Mohamed Messoudi

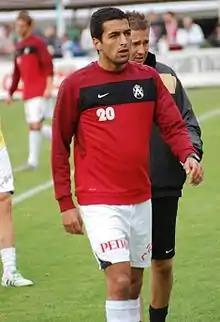
Messoudi in 2011

Mohamed "Mo" Messoudi (born 7 January 1984 in Wilrijk) is a retired Belgian footballer of Moroccan descent who last played for K Lyra-Lierse Berlaar. He is the current coach of Challenger Pro League club Beerschot.